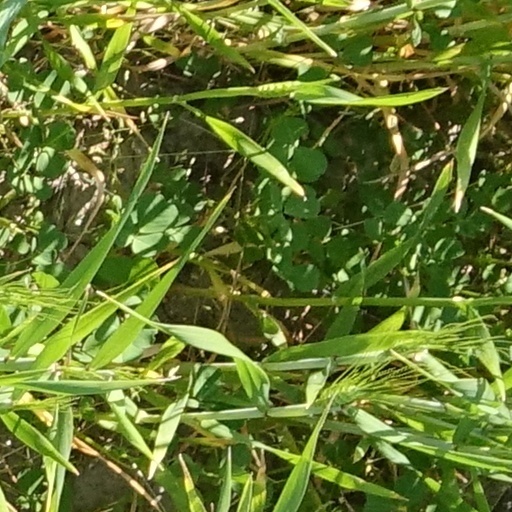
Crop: wheat